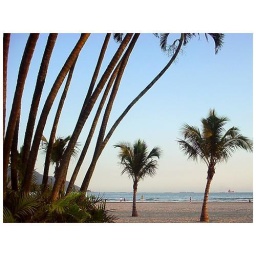
Tropical palm trees on the beach almost at twilight in Santos, south east Brazil.